Per Södermark

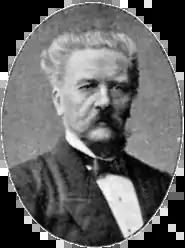
Per Södermark; from the "Svenskt Porträttgalleri"

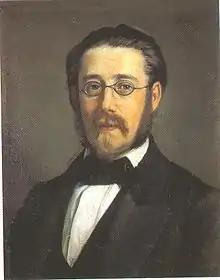
Bedřich Smetana (1858)

Johan Per Södermark (5 June 1822, Mossebro, Karlsborg Municipality - 16 November 1889, Stockholm) was a Swedish military officer, painter and lithographer.